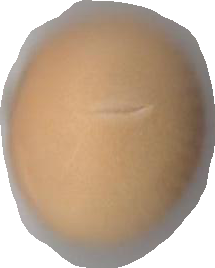
Variety: Grobogan